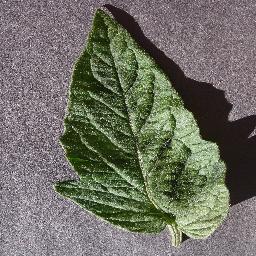
Label: Tomato___healthy